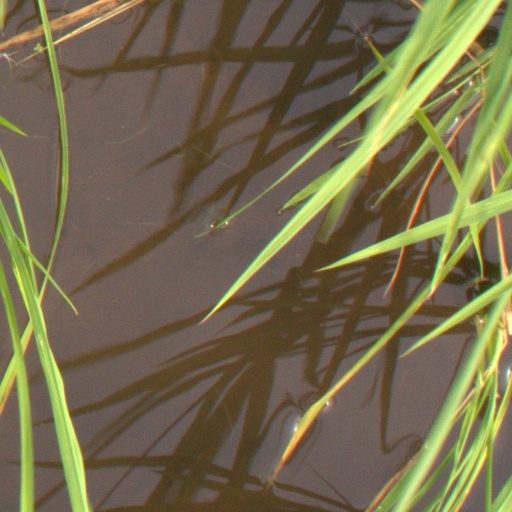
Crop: rice